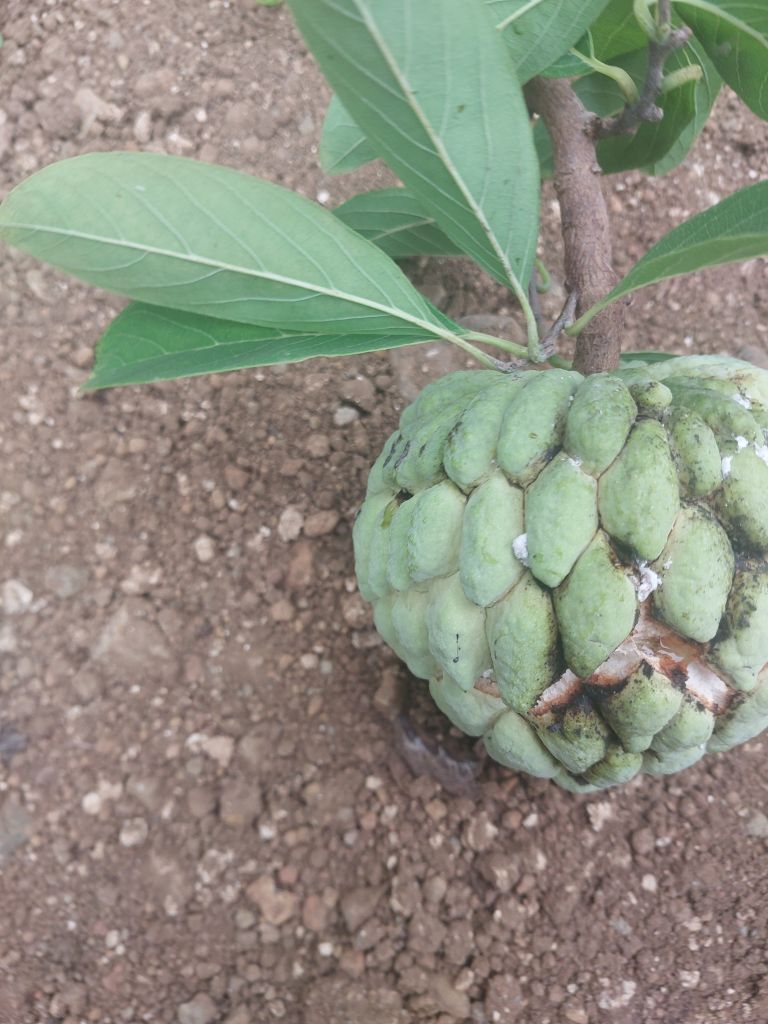
Disease label: Athracnose